Soyuzivka

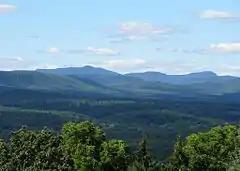
A view of the Catskill Mountains from Soyuzivka Ukrainian Resort in Kerhonkson.

In joint partnership with Ukraine's embassy in Washington D.C., a workshop is offered to families who have adopted children from Ukraine. The programs seeks to address the problems these children may have integrating into American culture and help these parents have a greater understanding of the culture of their new children.